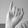
ASL letter: I